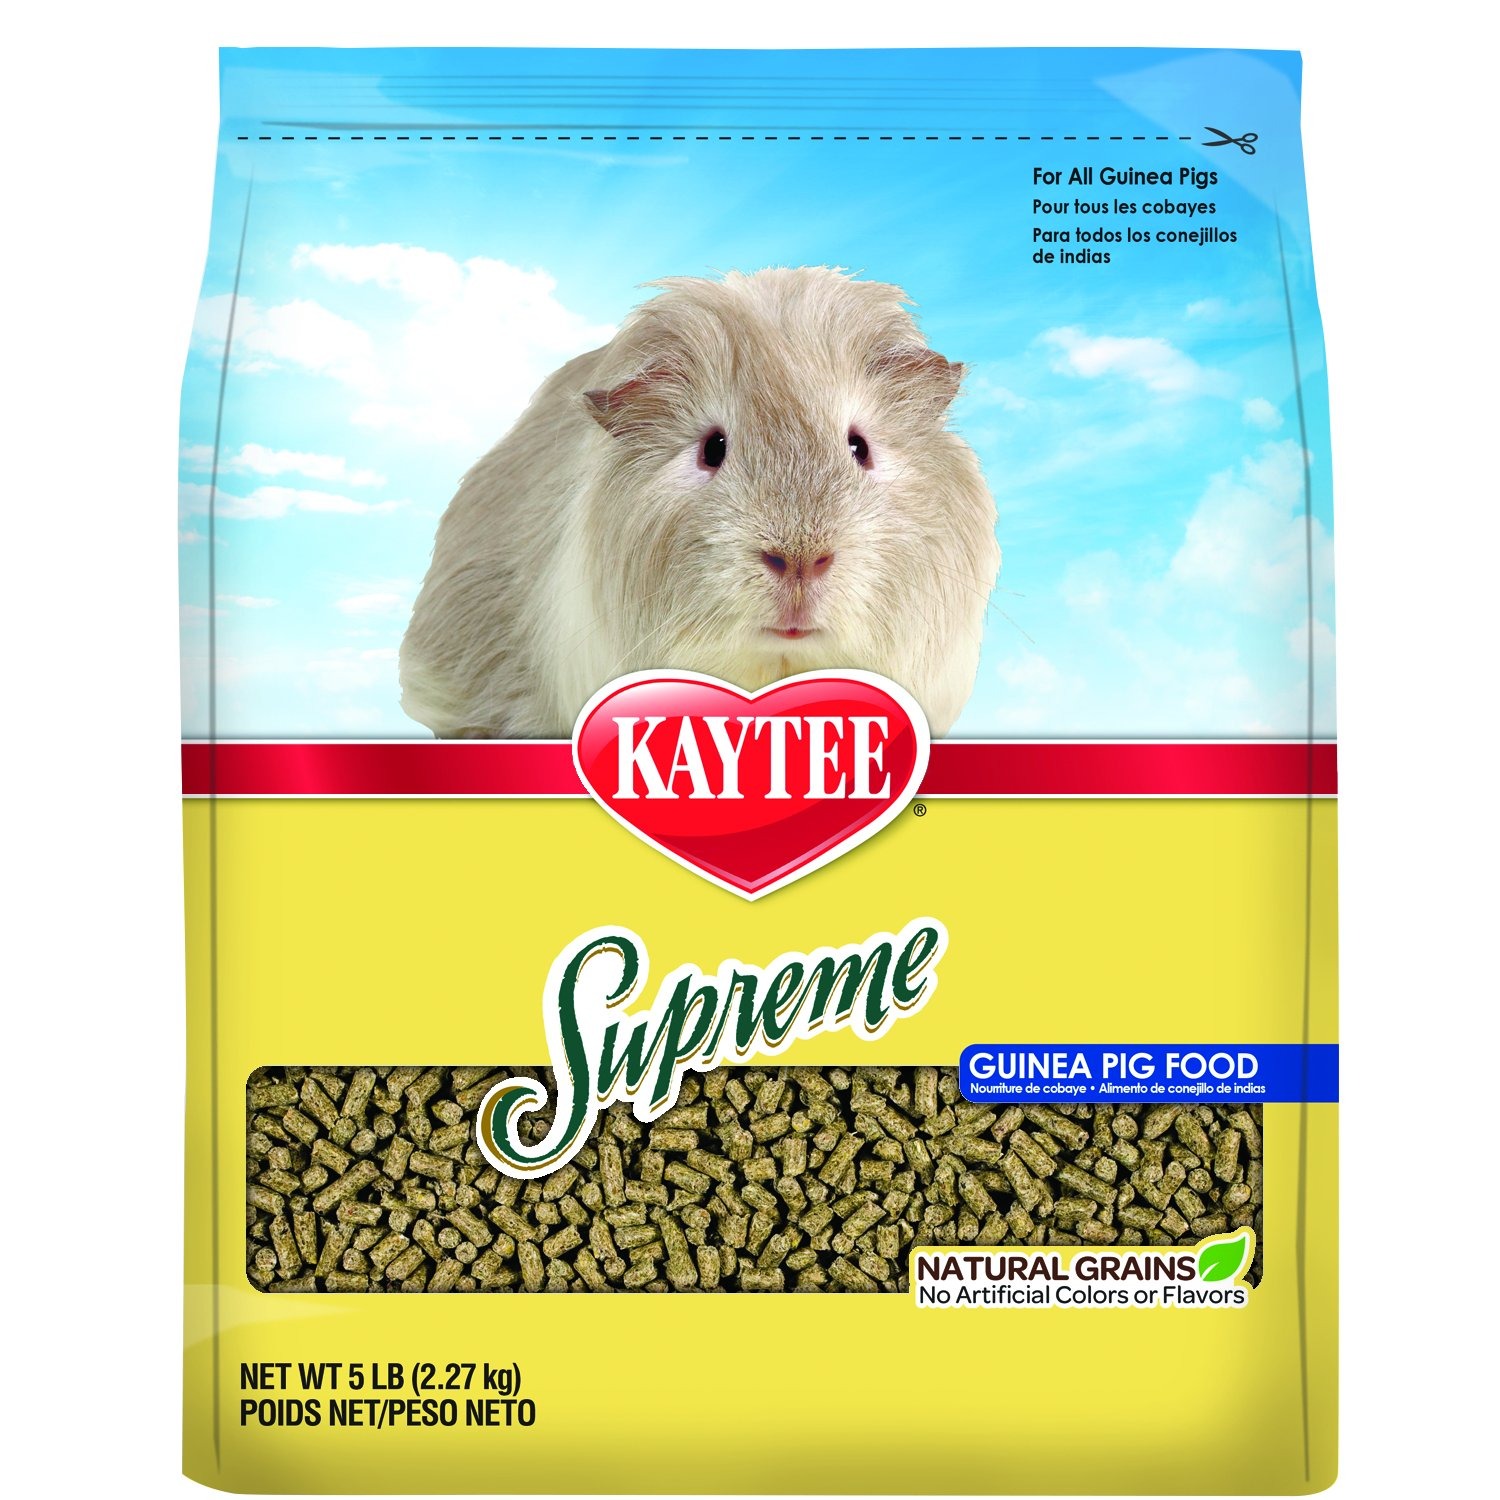
Item Name: Kaytee Supreme Diet for Guinea Pig, 5 Pound
Bullet Point 1: Fortified high-quality mix
Bullet Point 2: Helps small animals stay strong and healthy
Bullet Point 3: Supreme utilizes natural seeds, grains and pellets
Value: 5.0
Unit: Pound

Price: 18.42